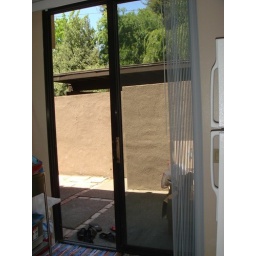
rear door in kitchen